Bubastis

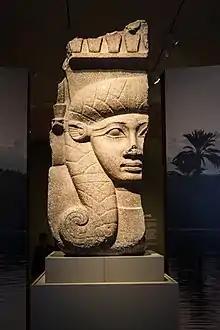
Hathor capital from the Temple of Bubastis in the collection of the British Museum

Bubastis served as the capital of the "nome" of "Am-Khent", the 18th nome of Lower Egypt. Bubastis was situated southwest of Tanis, upon the eastern side of the Pelusiac branch of the Nile. The "nome" and city of Bubastis were allotted to the Calasirian division of the Egyptian war-caste.